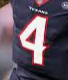
Number: 4